D.A.V. College Managing Committee

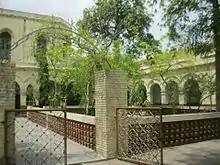
CAV High School at Hisar.

There are over 62 government-aided DAV schools across the country which are run by DAVCMC in co-operation with six states (Haryana, Himachal Pradesh, Maharashtra, New Delhi, Orissa, and Punjab) and the Chandigarh union territory governments.